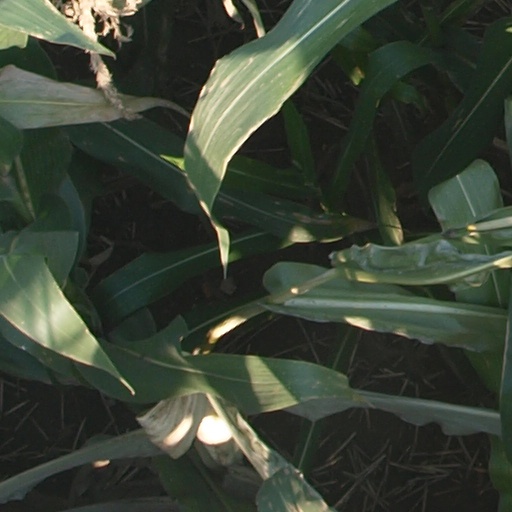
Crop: maize; corn